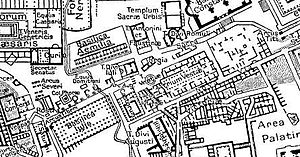
Forum Romanum
Kort over Forum Romanum.
Forum Romanum var den centrale plads i antikkens Rom. Da landsbyerne på Kapitol og Palatinerhøjen omkring 600 f.Kr. sluttede sig sammen, begyndte bebyggelsen at vokse ned i lavningen, der tidligere var benyttet til gravplads. I 1902 blev der udgravet en gravplads 5-6 meter under Forums brolægning, hvor grave fra senest 600 f.Kr. indeholdt ubrændte lig i sten- eller trækister, mens brandgrave med afdødes aske i hytte-urner stammede fra omkring 800 f.Kr.